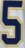
Number: 5